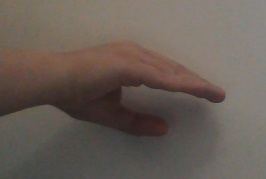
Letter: jeem